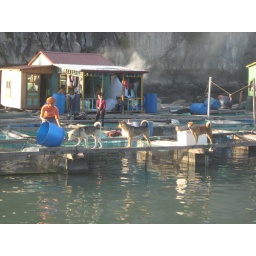
dogs at a floating house in halong